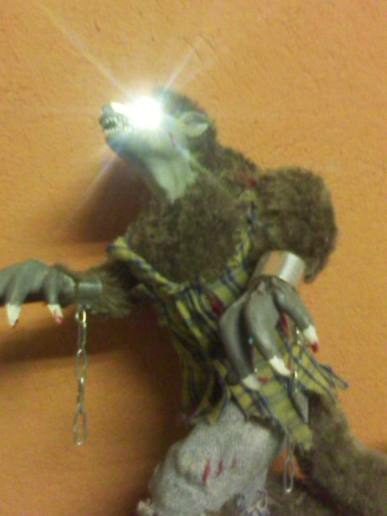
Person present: No